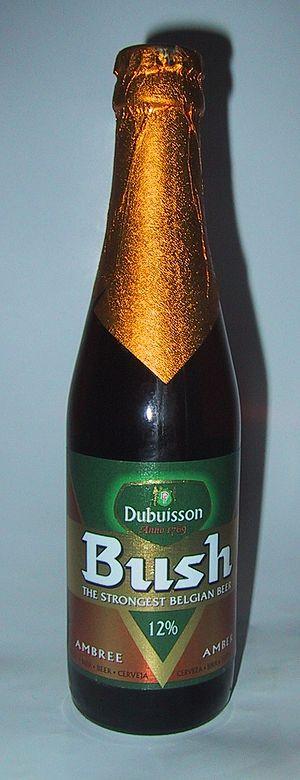
Bière Bush (Belgique)
La Bush est une bière belge. Il existe différents variétés de Bush, mais la Bush la plus connue est une bière ambrée de haute fermentation au goût de malt prononcé. Également appelée Bush 12, son nom officiel est maintenant Bush Caractère. Produit phare de la brasserie Dubuisson, son taux d'alcool est de 12 %, ce qui en fait une des bières les plus fortes – on peut d'ailleurs lire sur son étiquette qu'elle est la plus forte de Belgique. La bière fut créée et est brassée par la Brasserie Dubuisson, située à Pipaix dans la commune de Leuze-en-Hainaut en Belgique.